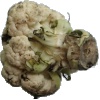
Label: cauliflower